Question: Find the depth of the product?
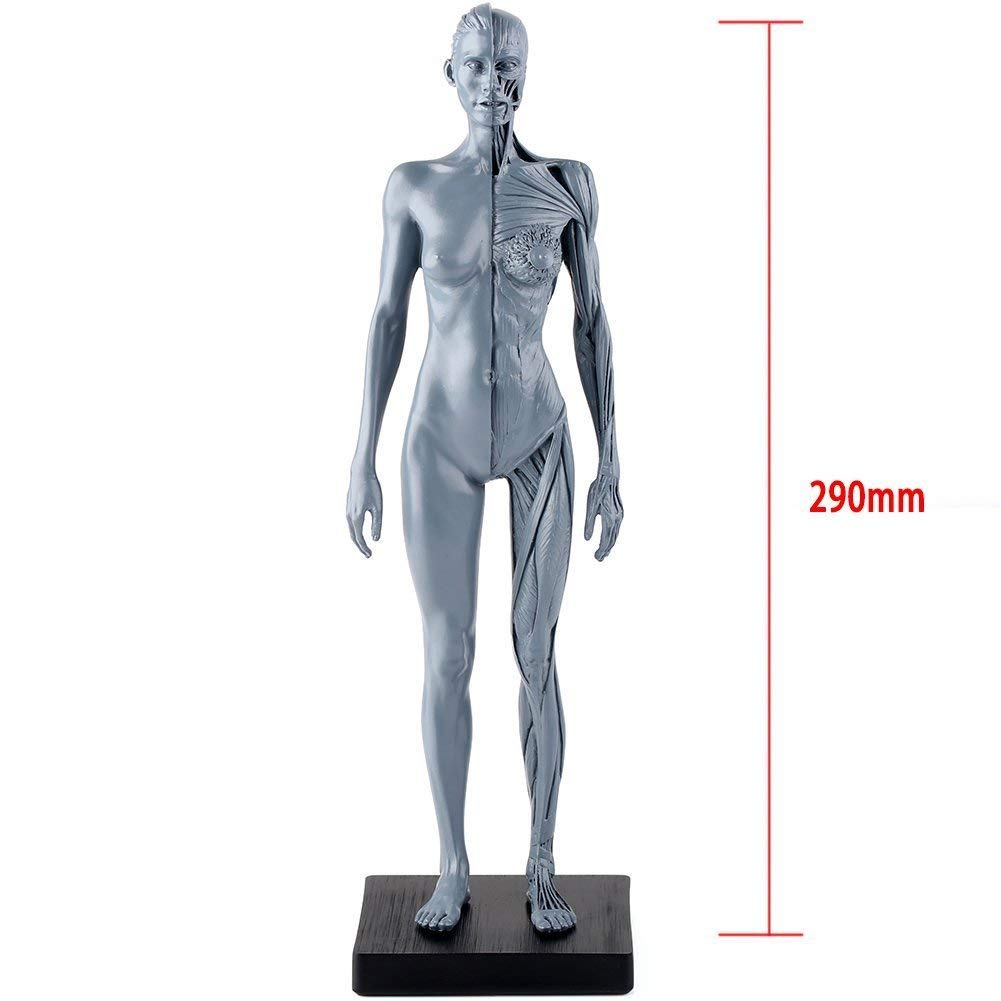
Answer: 290.0 millimetre